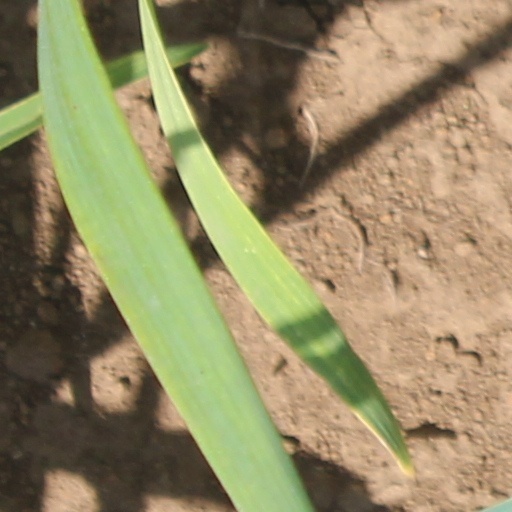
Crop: wheat